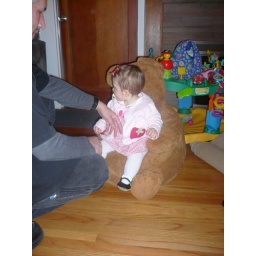
Sitting in my new bear chair from Auntie Mai and Uncle Jeffu